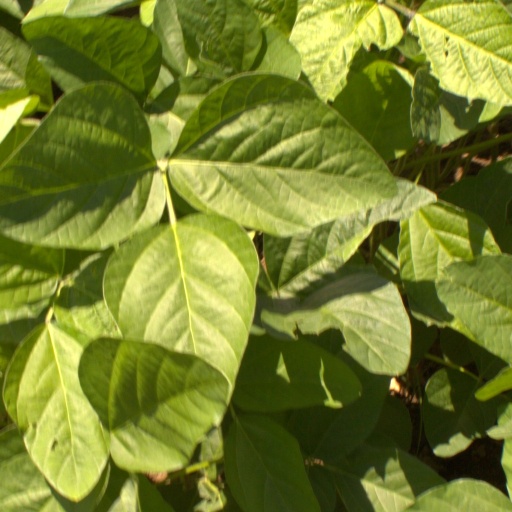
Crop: soybean